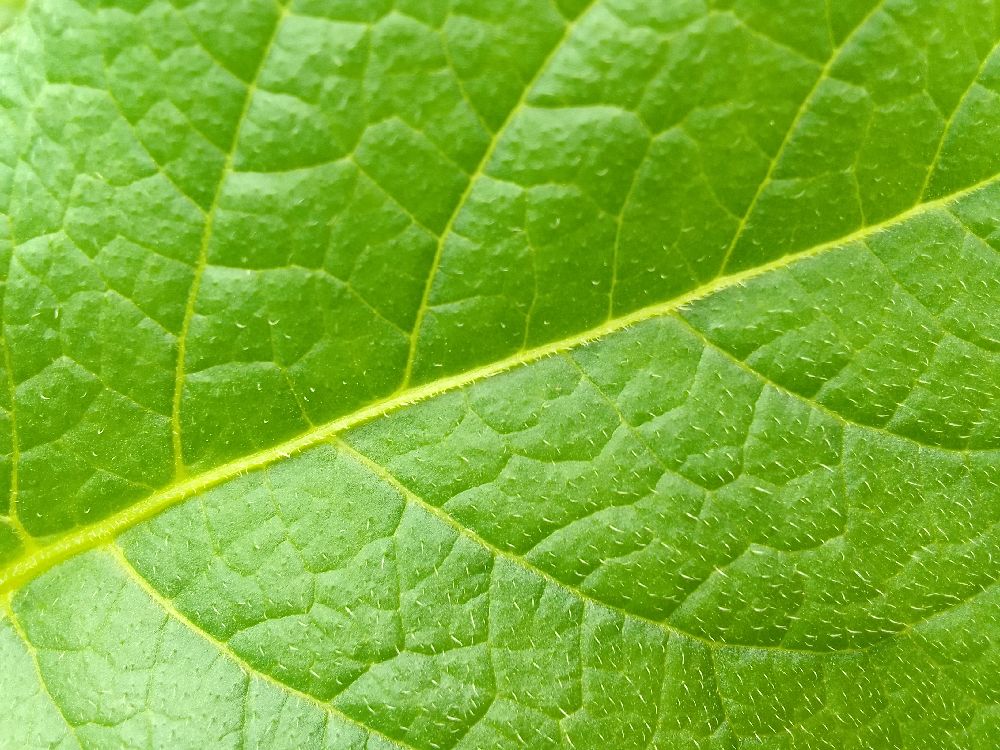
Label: Healthy